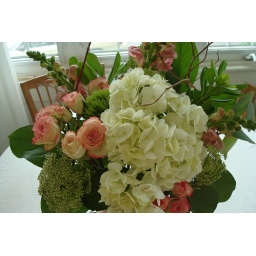
Naturalistic arrangement in shades of pink and green for a laid-back, cottage style wedding.